Josiah Willard Gibbs

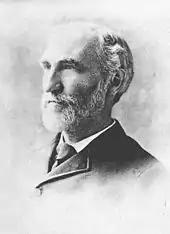
Photograph taken around 1895. According to his student Lynde Wheeler, of the existing portraits, this is the most faithful to Gibbs's kindly habitual expression.

Gibbs never married, living all his life in his childhood home with his sister Julia and her husband Addison Van Name, who was the Yale librarian. Except for his customary summer vacations in the Adirondacks (at Keene Valley, New York) and later at the White Mountains (in Intervale, New Hampshire), his sojourn in Europe in 1866–1869 was almost the only time that Gibbs spent outside New Haven. He joined Yale's College Church (a Congregational church) at the end of his freshman year and remained a regular attendant for the rest of his life. Gibbs generally voted for the Republican candidate in presidential elections but, like other "Mugwumps", his concern over the growing corruption associated with machine politics led him to support Grover Cleveland, a conservative Democrat, in the election of 1884. Little else is known of his religious or political views, which he mostly kept to himself.